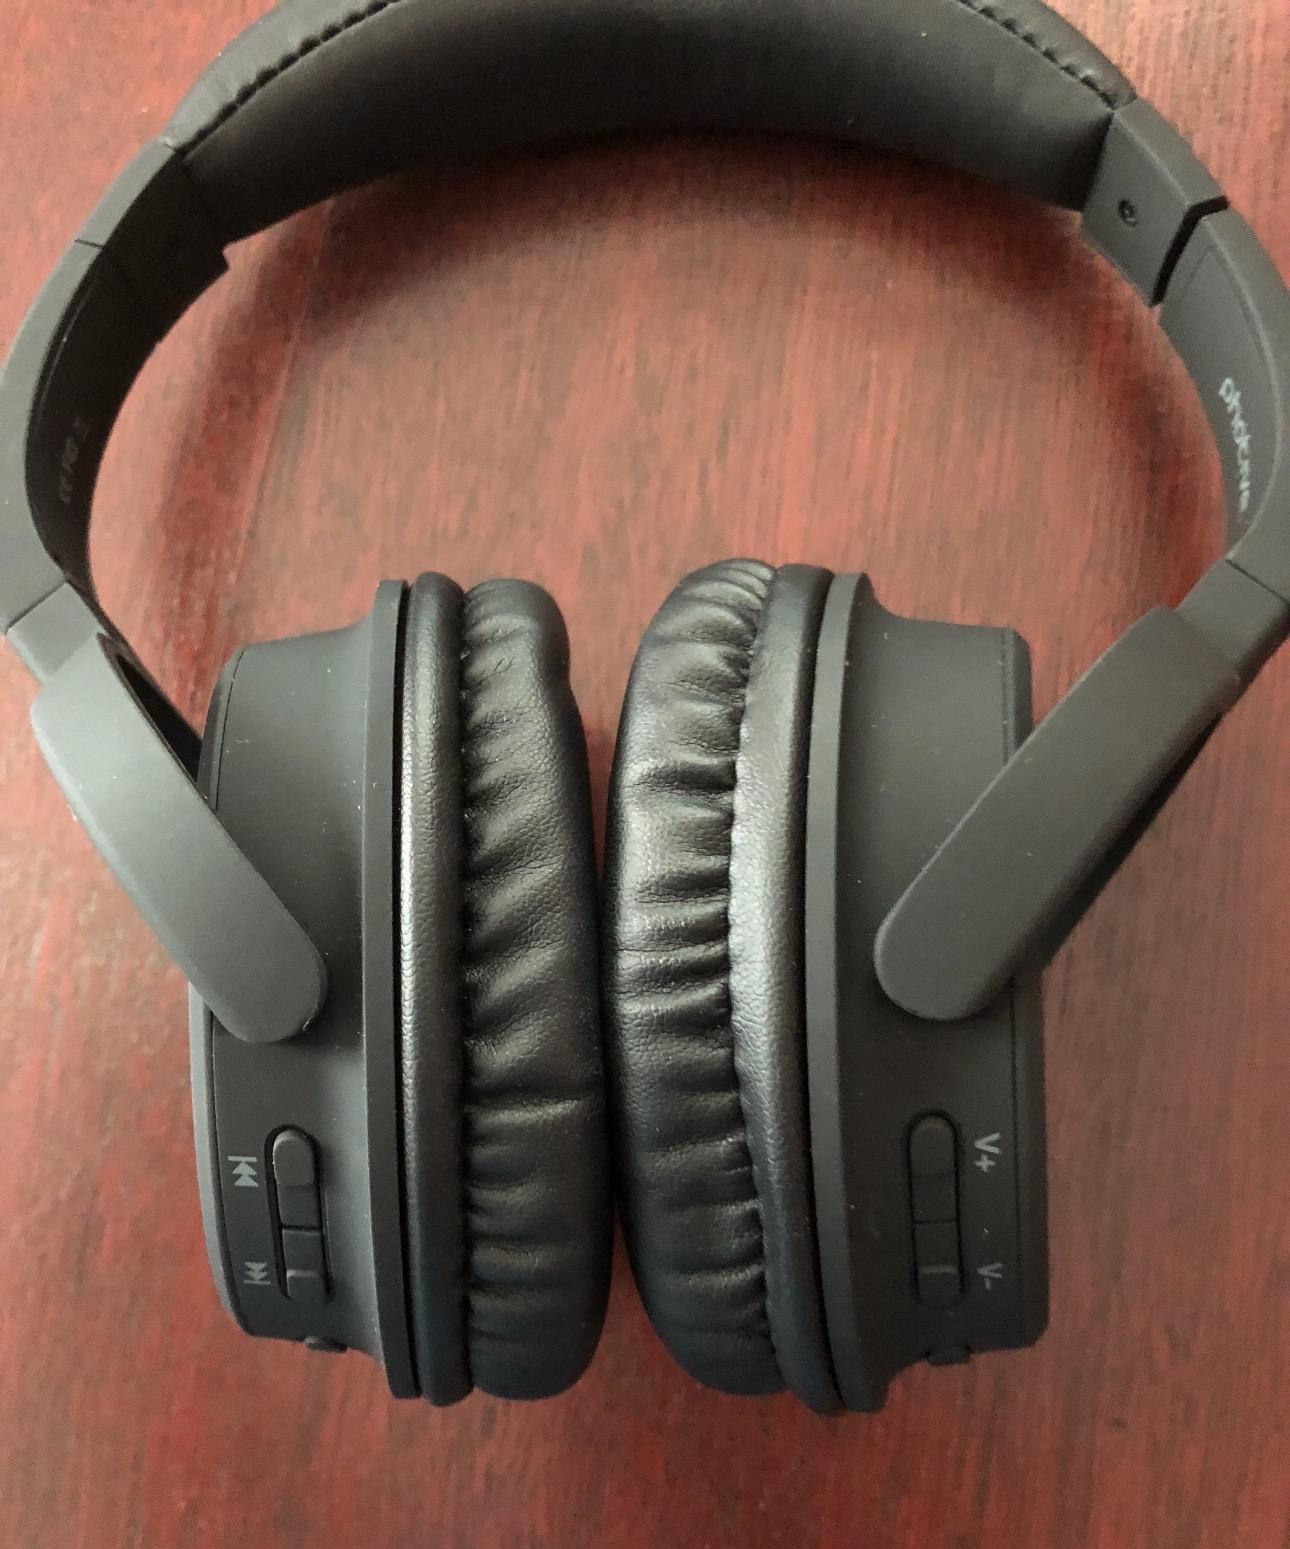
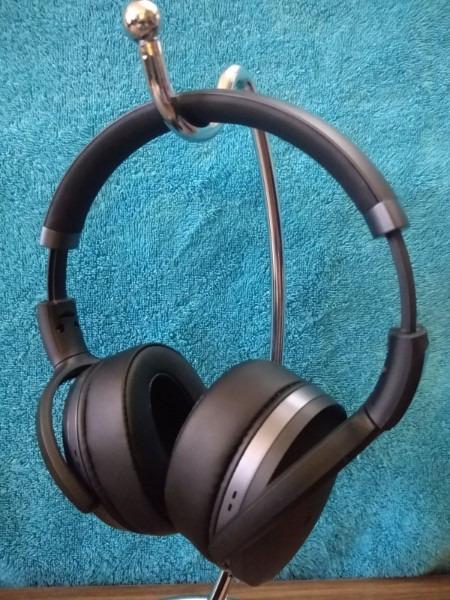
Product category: headphones
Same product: no